Hardingstone

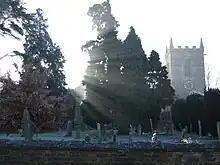
The church in winter

The parish church of St Edmund dates back to the 12th century and is mentioned in documents from 1107. Nikolaus Pevsner considered that the body of the church had been over-restored. He mentions no features as early as the 12th century but refers to the tower as from the thirteenth century and arcades of the fourteenth century with octagonal piers.